Paul Blum

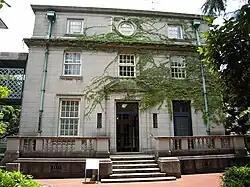
Blum donated his collection of Japanese-related literature to the Yokohama Archives of History.

After the Tuesday meetings were dissolved, Blum retired from the CIA. In 1956, he sold the residence in Kamiyama-chō. He worked in the private sector following his retirement.